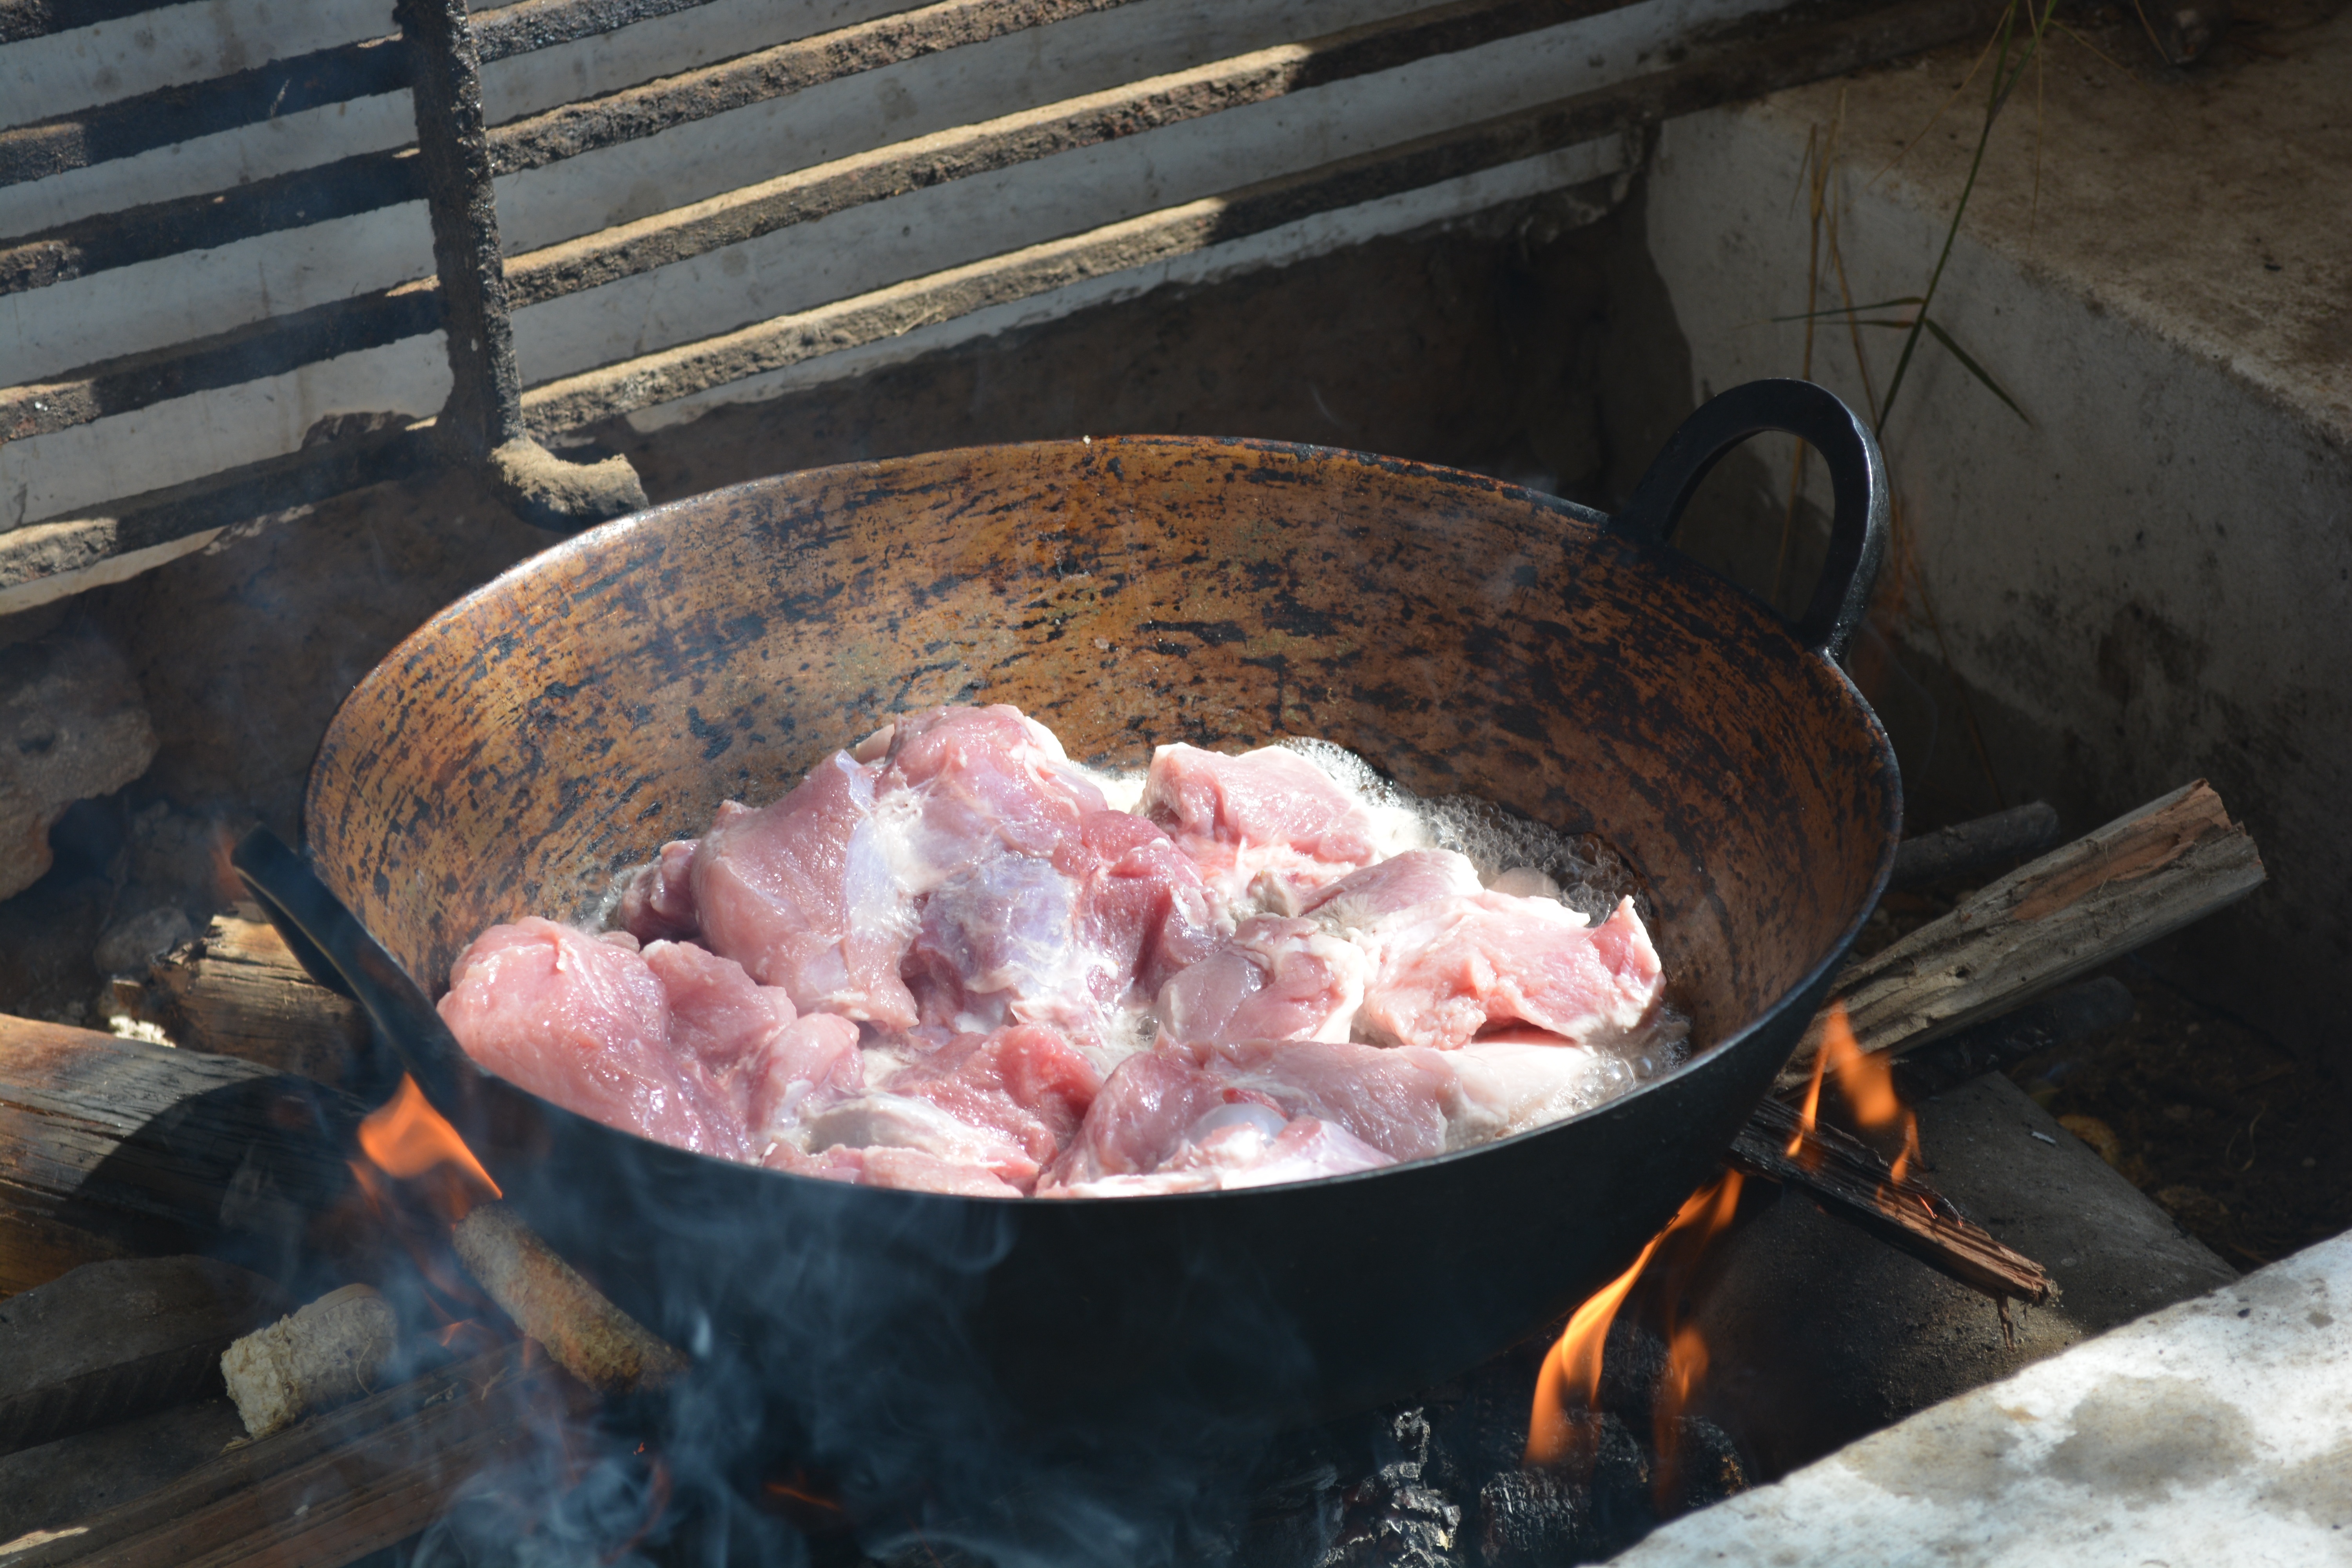
dish, food, cooking, fish, meat, barbecue, pork, cuisine, chicken, pig, roasting, gastronomy, grilling, barbecue grill, greaves, skillet, pork rind, human action, outdoor grill, animal source foods